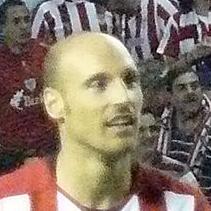
Age: 26